Rafael Palmeiro

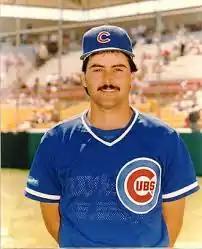
Palmeiro with the Chicago Cubs.

During that year rumors spread about a relationship between Palmeiro and Ryne Sandberg's wife, Cindy. This led to issues in the locker room and after the 1988 season, Palmeiro was traded by the Cubs to the Texas Rangers along with Jamie Moyer and Drew Hall in exchange for Mitch Williams, Paul Kilgus, Steve Wilson, Curtis Wilkerson, Luis Benitez, and Pablo Delgado.